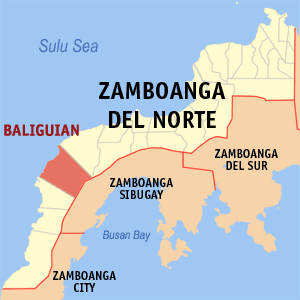
Baliguian est une municipalité phlippine de la province de Zamboanga du Nord, dans l'ouest de l'île de Mindanao. Au recensement de 2015, elle comptait 22 588 habitants.